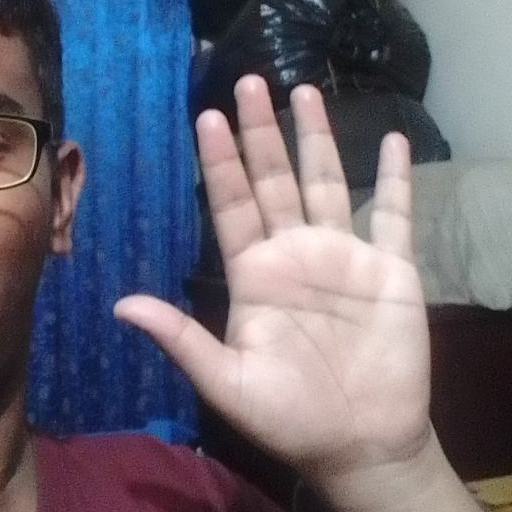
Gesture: palm